Marie Battu

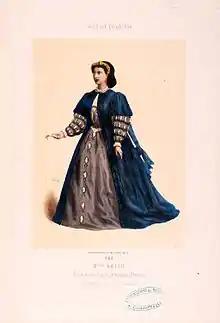
Marie Battu as Inès in "L'Africaine," 1865

Marie Battu (30 May 1838 – 12 June 1919) was a French soprano. She created the role of Inès in Meyerbeer's French grand opera "L'Africaine".